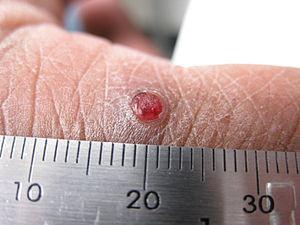
Un botriomycome et aussi appelé granulome pyogénique ou hémangiome capillaire lobulé est une petite tumeur vasculaire inflammatoire bourgeonnante, saignant facilement, de couleur rouge vif, qui apparaît à la suite d'une petite plaie, souvent sur les doigts ou sur la main, en particulier lorsque celle-ci a subi un choc. Il peut aussi apparaître au bord d'un ongle incarné, notamment s'il y a eu frottement et irritation dans une chaussure trop étroite.